Négreville

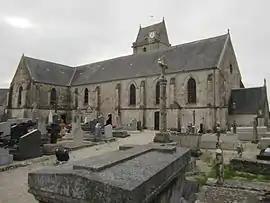
The church of Saint-Pierre

Négreville is a commune in the department of Manche in the Normandy Region of north-western France.